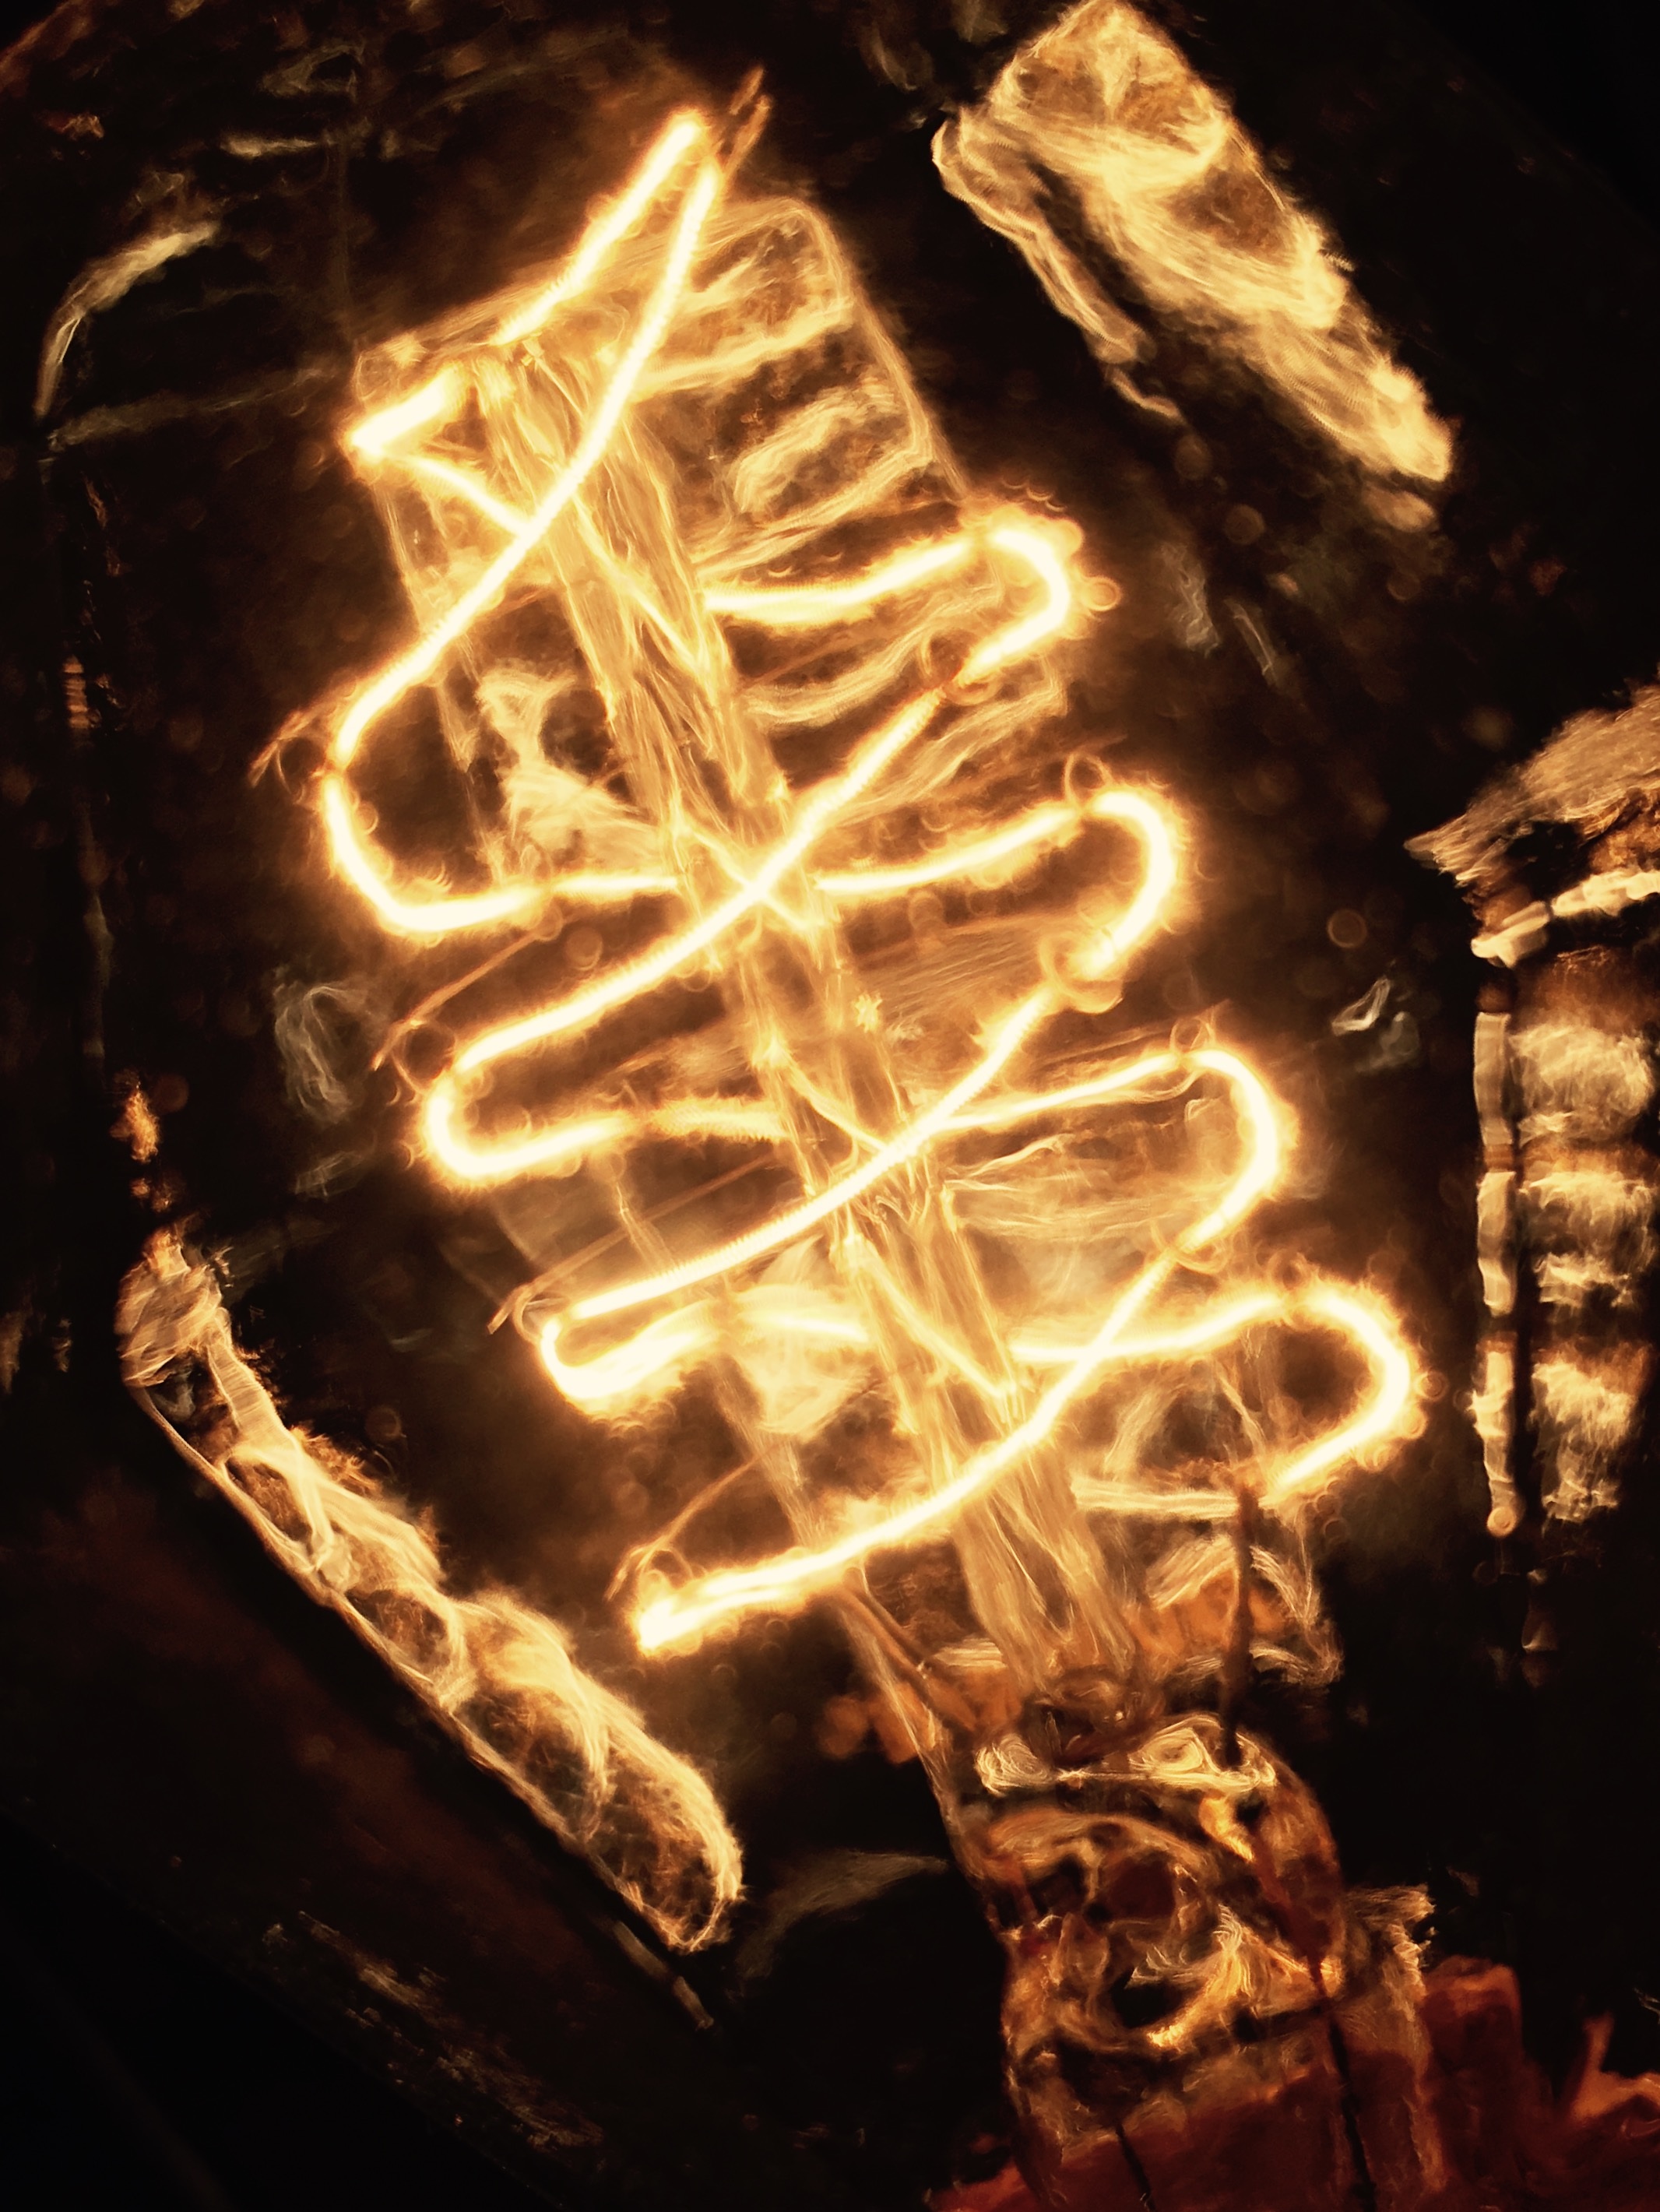
light, night, sparkler, flame, fire, darkness, lighting